Tollund Man

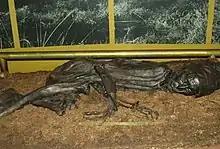
The Tollund Man on display at Silkeborg Museum

The body is displayed at the Silkeborg Museum in Denmark, although only the head is original. Because conservation techniques for organic material were insufficiently advanced in the early 1950s for the entire body to be preserved, the forensic examiners suggested the head be severed and the rest of the body remain unpreserved. Subsequently, the body was desiccated and the tissue disappeared. In 1987, the Silkeborg Museum reconstructed the body using the skeletal remains as a base. As displayed today, the original head is attached to a replica of the body.